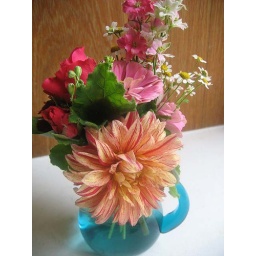
Dahlia in blue glass pitcher